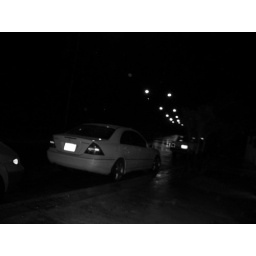
A view of the street  running by my appartment complex and my car.  no flooding... yet